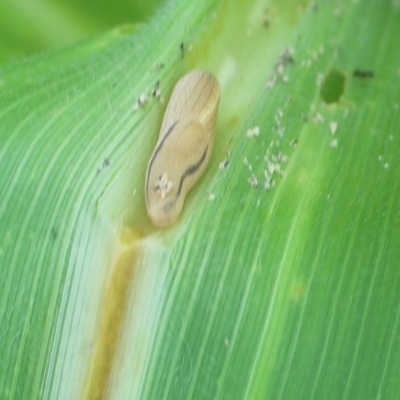
Crop: Maize
Condition: leaf beetle